National Museum of Anthropology (Mexico)

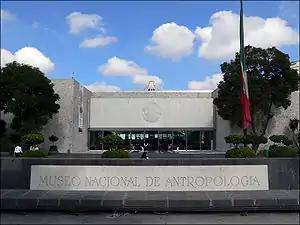
The museum's front entrance in 2006

The National Museum of Anthropology (MNA) is a national museum of Mexico. It is the largest and most visited museum in Mexico. Located in the area between Paseo de la Reforma and Mahatma Gandhi Street within Chapultepec Park in Mexico City, the museum contains significant archaeological and anthropological artifacts from Mexico's pre-Columbian heritage, such as the Stone of the Sun (or the Aztec calendar stone) and the Aztec Xochipilli statue.